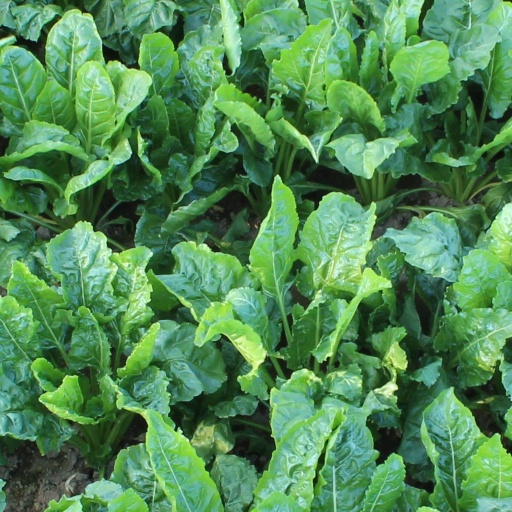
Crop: sugar beet